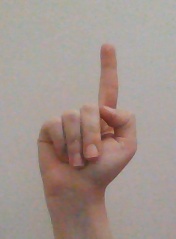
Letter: bb